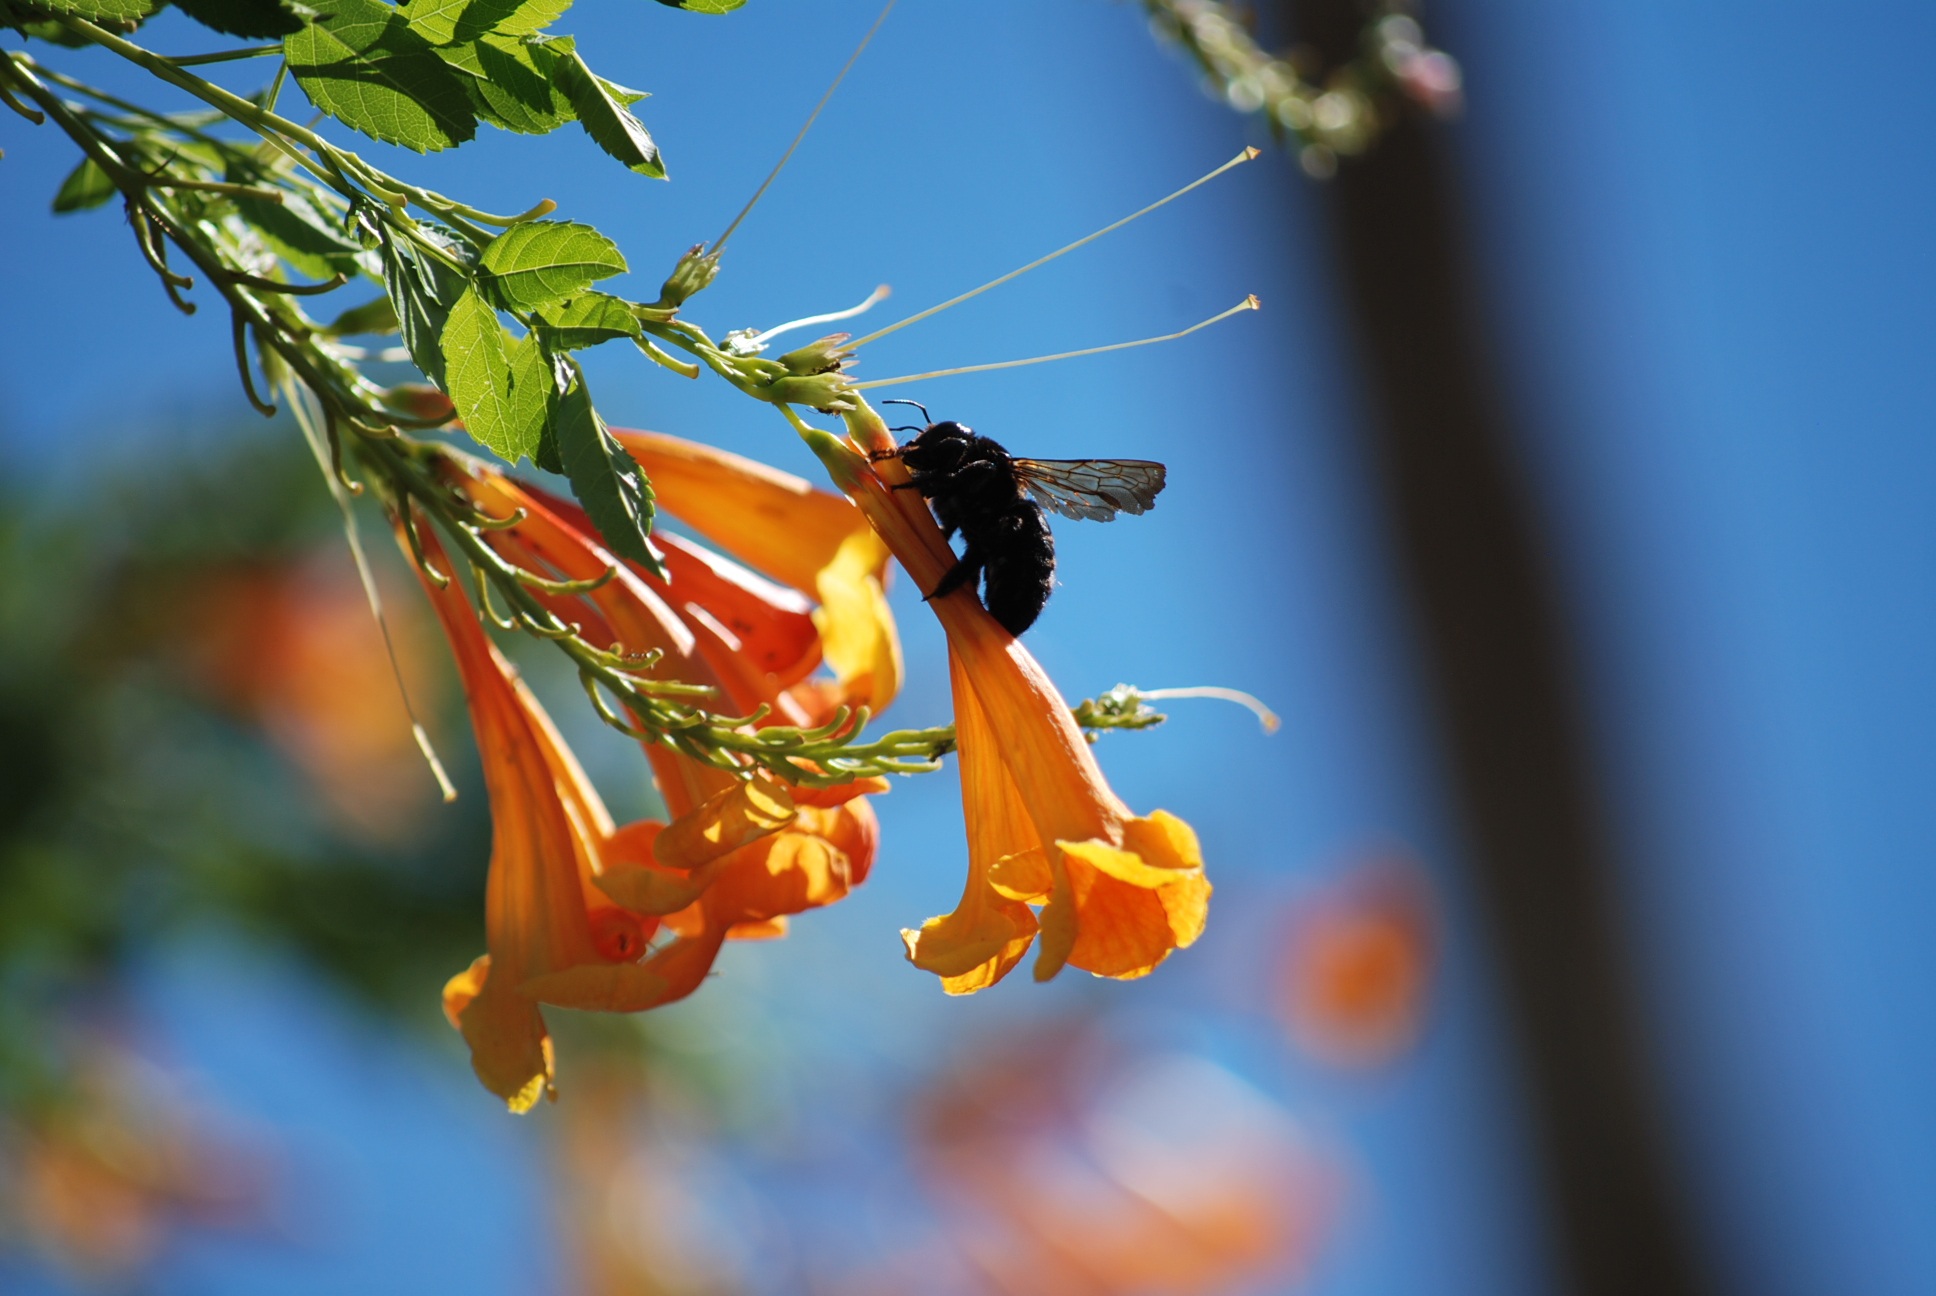
nature, outdoor, branch, blossom, wing, plant, photography, stem, leaf, flower, petal, bloom, floral, wildlife, wild, environment, pollen, herb, color, insect, natural, bug, botany, blue, butterfly, yellow, agriculture, flora, botanical, fauna, invertebrate, life, wildflower, close up, outdoors, entomology, vegetation, bee, horticulture, fragile, nectar, organic, thorax, antennae, macro photography, carpenter bee, moths and butterflies